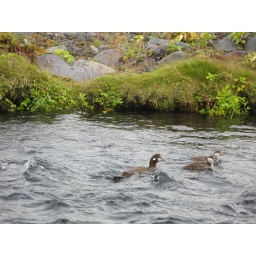
Duck family swimming in wild water